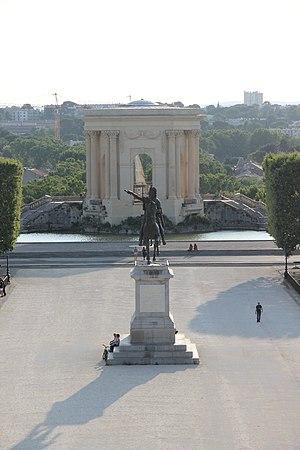
La statue équestre de Louis XIV est un monument situé au centre de la promenade du Peyrou à Montpellier érigée depuis 1828. Classée monument historique en 1954 sur un site classé, cette statue en bronze est la deuxième version de la représentation du roi sur la ville, la révolution française de 1792 ayant détruit la première pour en faire des canons. Sur la base des dessins de Jules Hardouin-Mansart, elle est la réplique, aux moindres dimensions, réalisée par le sculpteur Jean-Baptiste Joseph Debay et fondue par Auguste-Jean-Marie Carbonneaux.